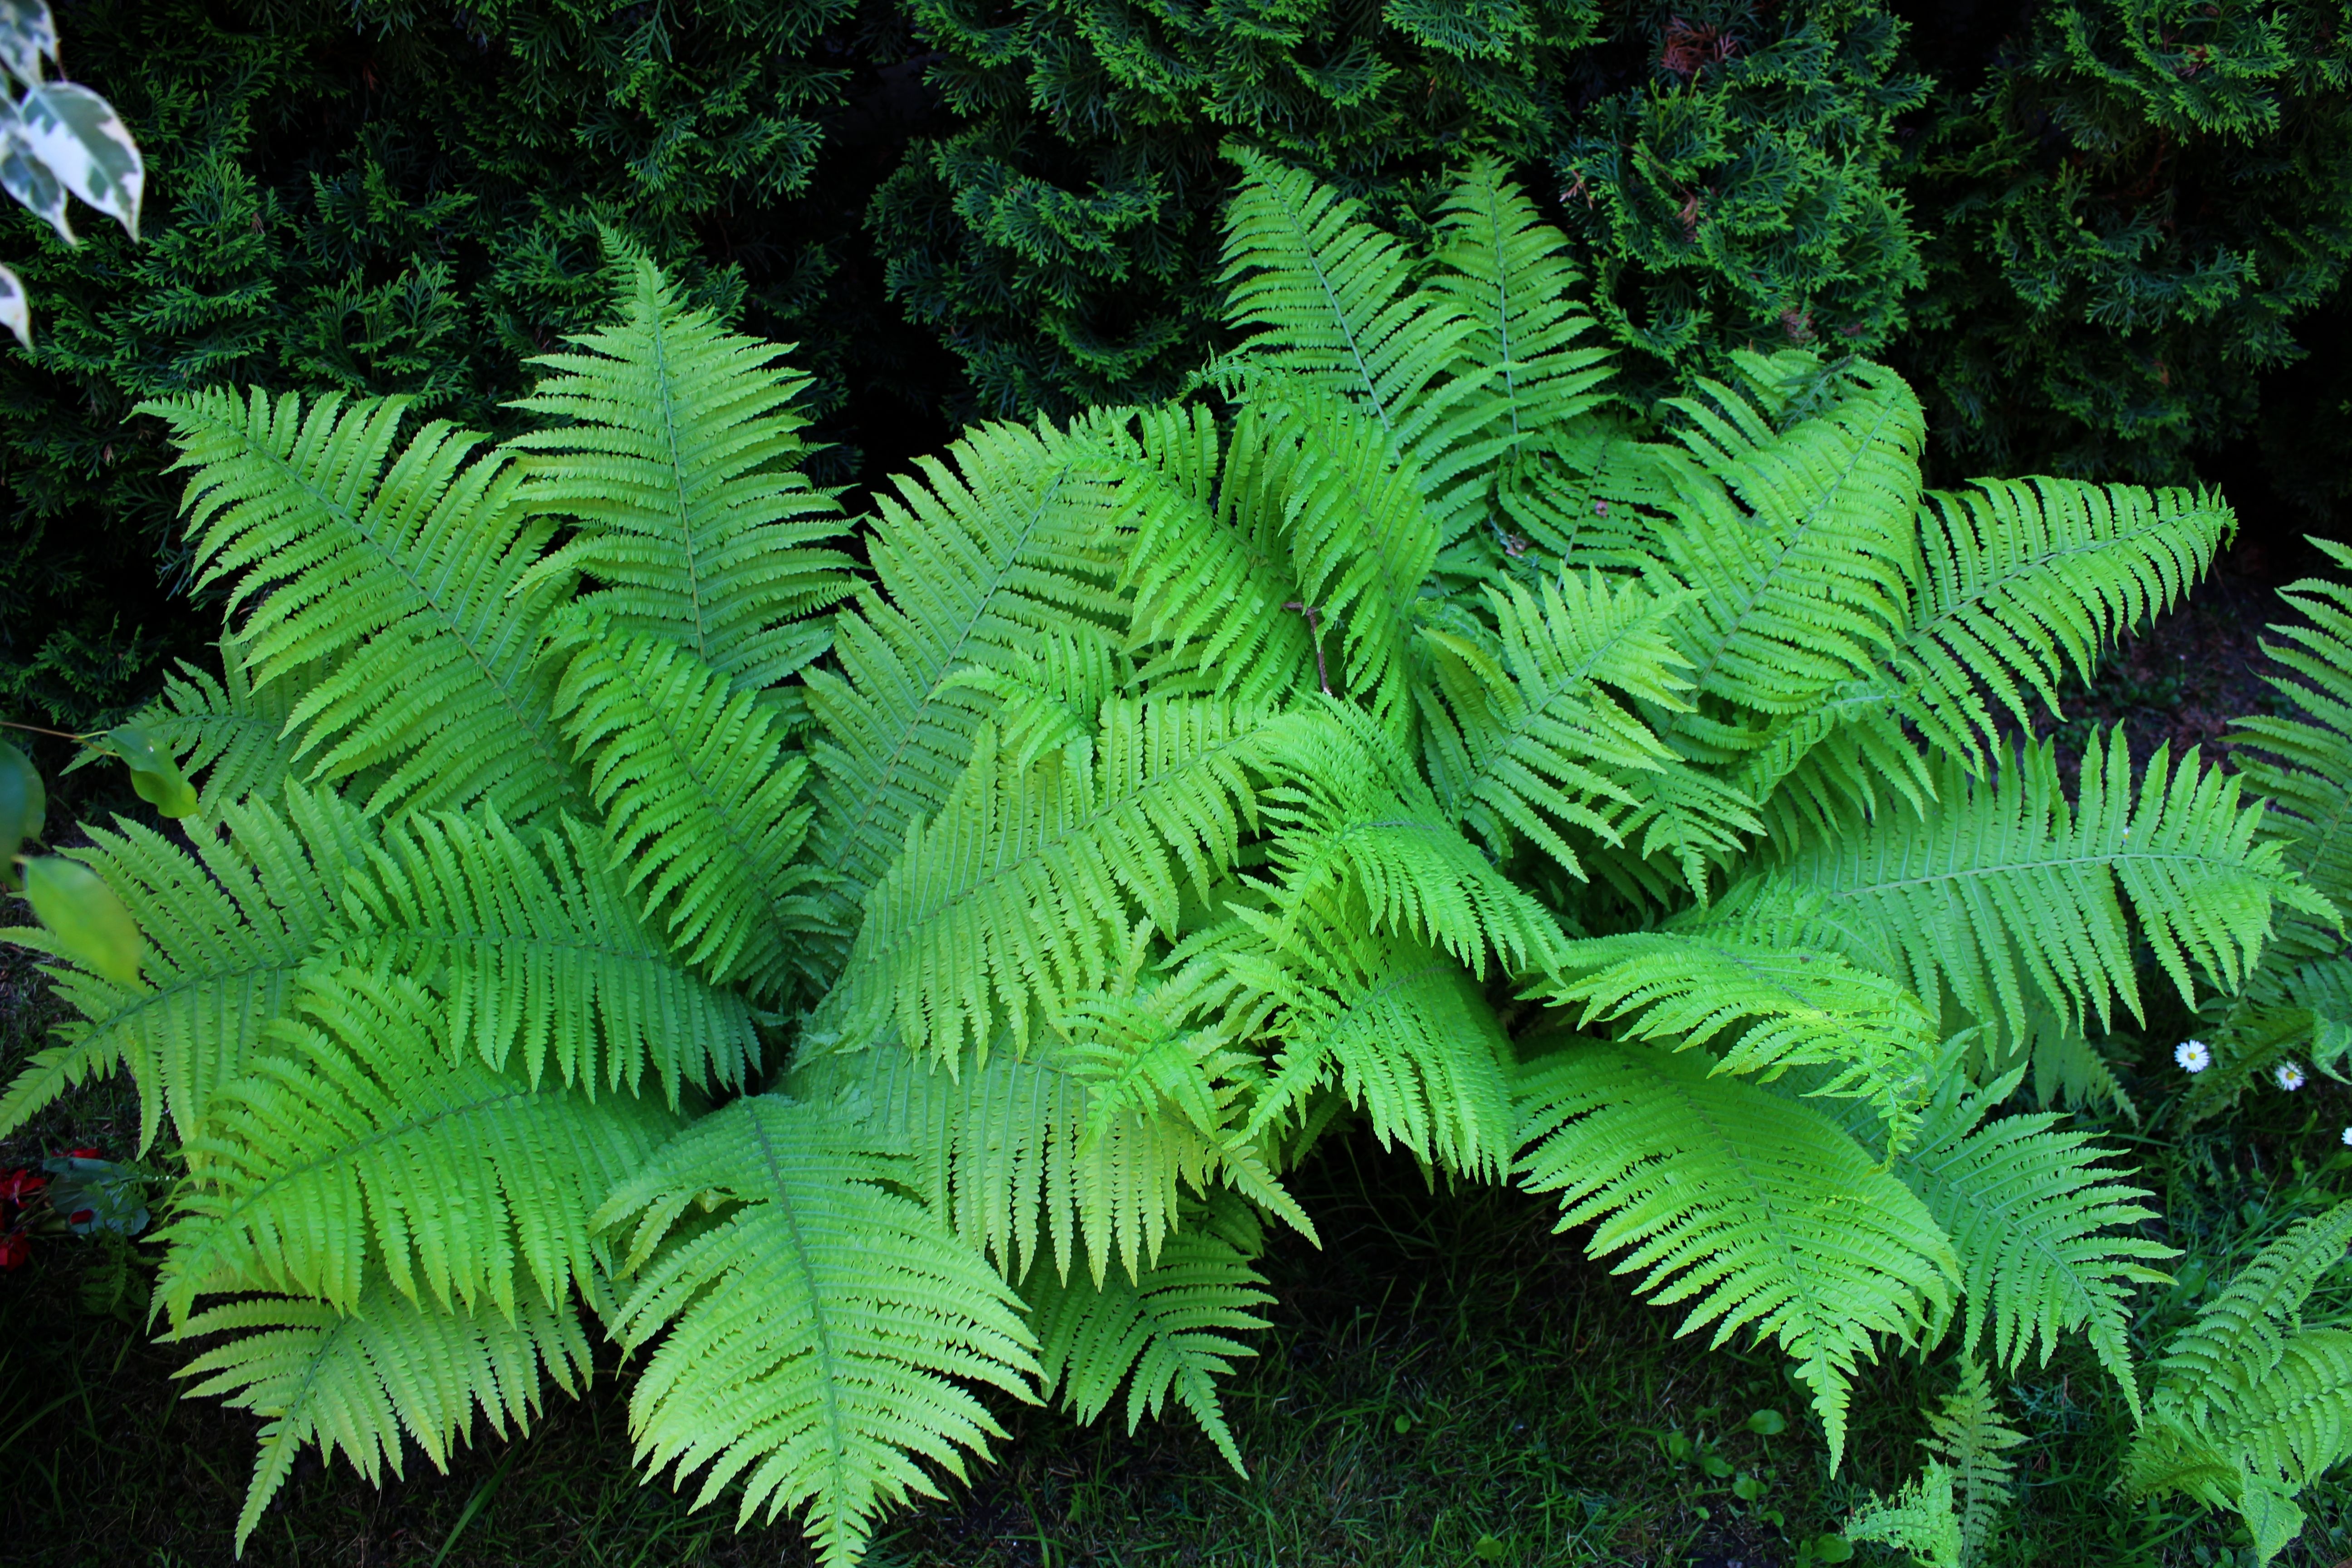
tree, forest, plant, leaf, flower, wet, moss, spring, green, jungle, shadow, garden, fern, vegetation, land plant, ferns and horsetails, arecales, vascular plant, ostrich fern